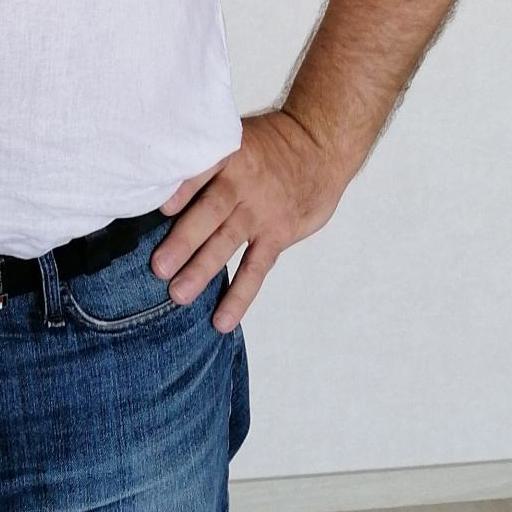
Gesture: no_gesture